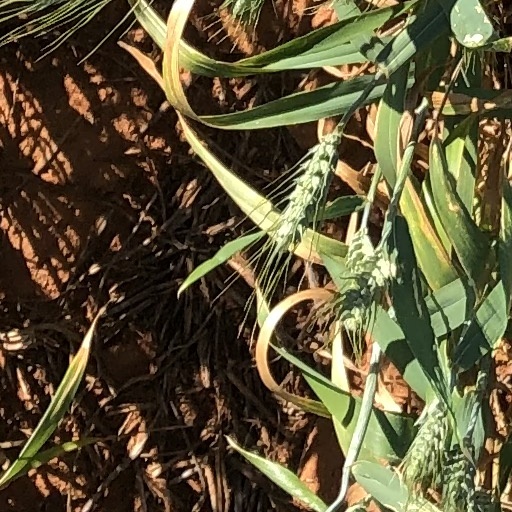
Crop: wheat